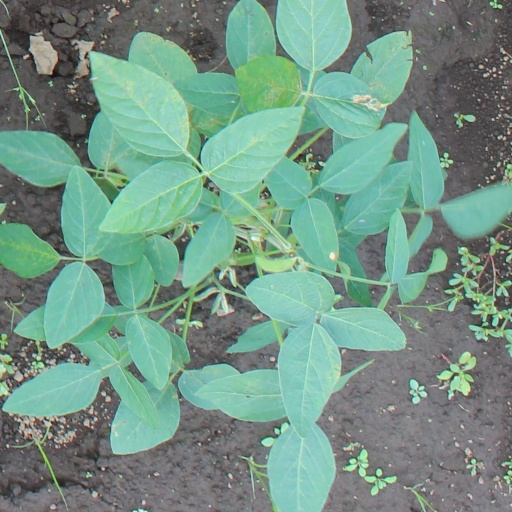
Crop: soybean